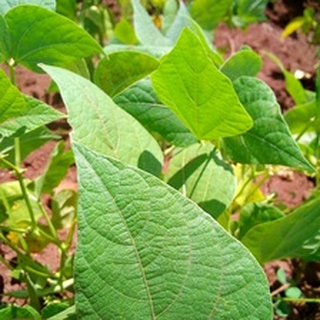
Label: healthy_bean